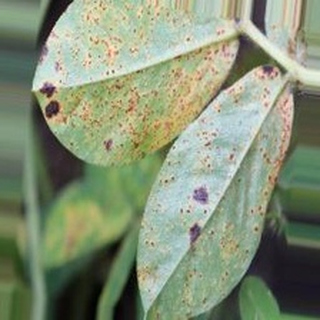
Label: groundnut_rust